Entertainment Software Rating Board

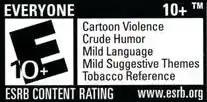
A typical ESRB rating label, listing the rating and specific content descriptors for "Rabbids Go Home"

ESRB ratings are primarily identified through icons, which are displayed on the packaging and promotional materials for a game. Each icon contains a stylized alphabetical letter representing the rating. A full label, containing both "content descriptors" and rating, are typically displayed on the back of a game's packaging.